Edward Mosberg

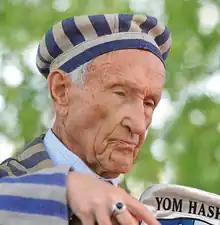
Mosberg in 2017

Edward Mosberg (January 6, 1926 – September 21, 2022) was a Polish-born American Holocaust survivor, educator, and philanthropist. During the Holocaust, he was held by the Nazis from 14 years of age in Kraków Ghetto, Kraków-Płaszów concentration camp, Auschwitz concentration camp, Mauthausen concentration camp, and a slave labor camp in Linz, Austria, that was liberated by the US Army in 1945. Nearly all of his family were murdered in the Holocaust.